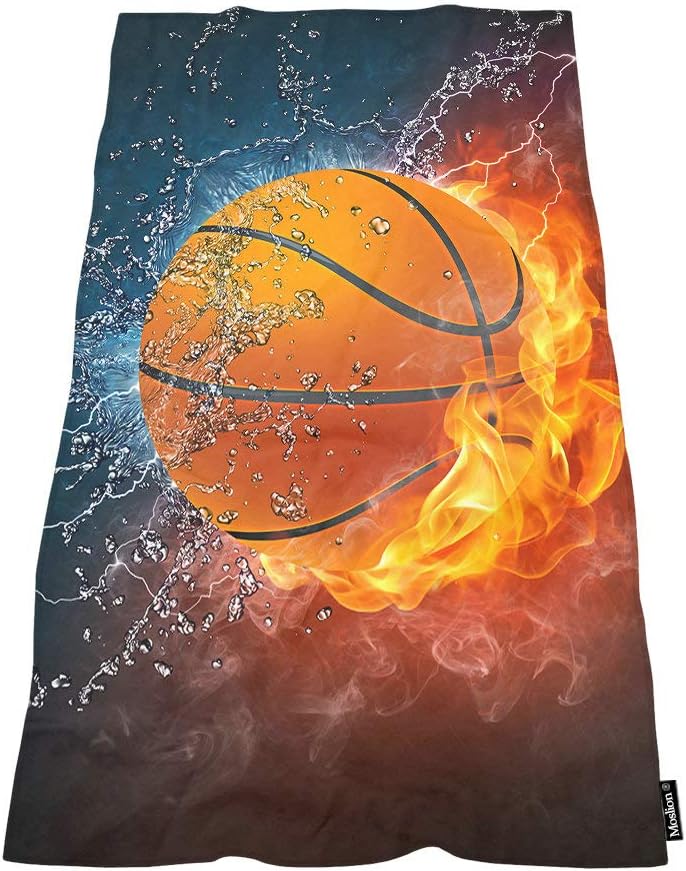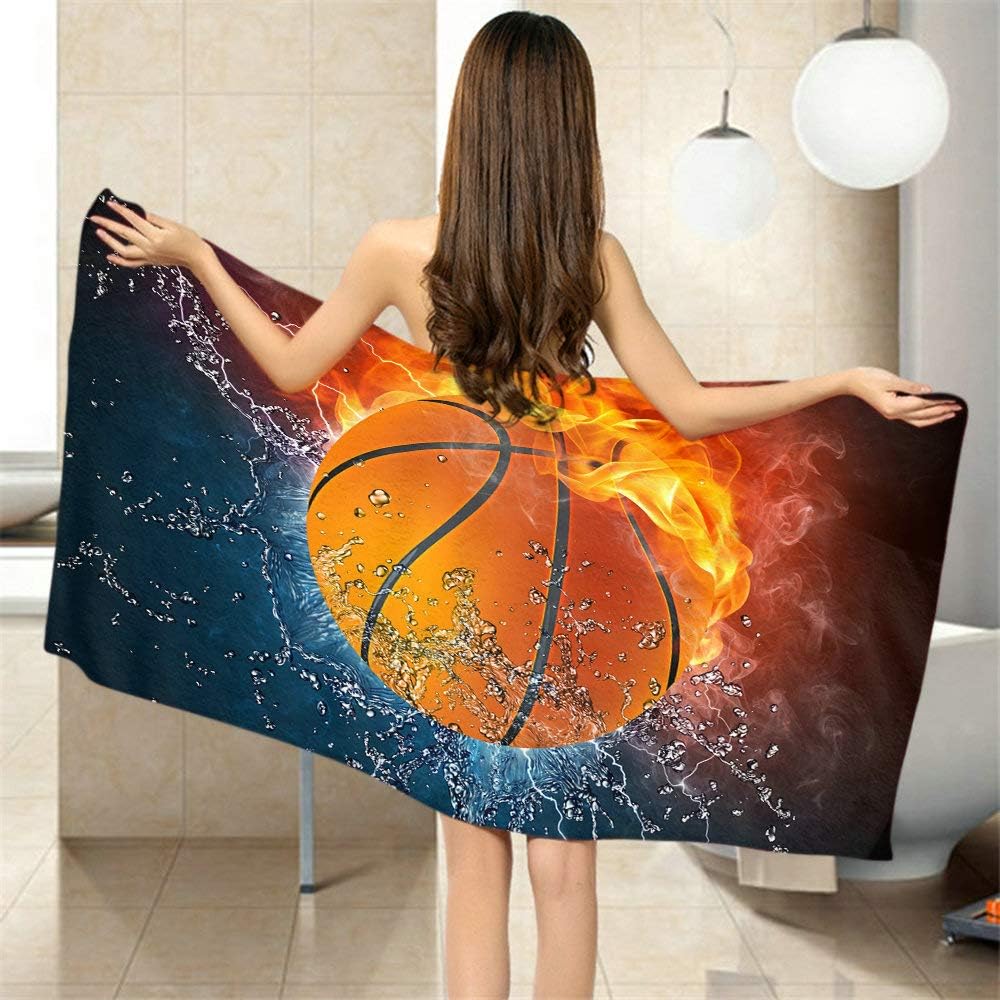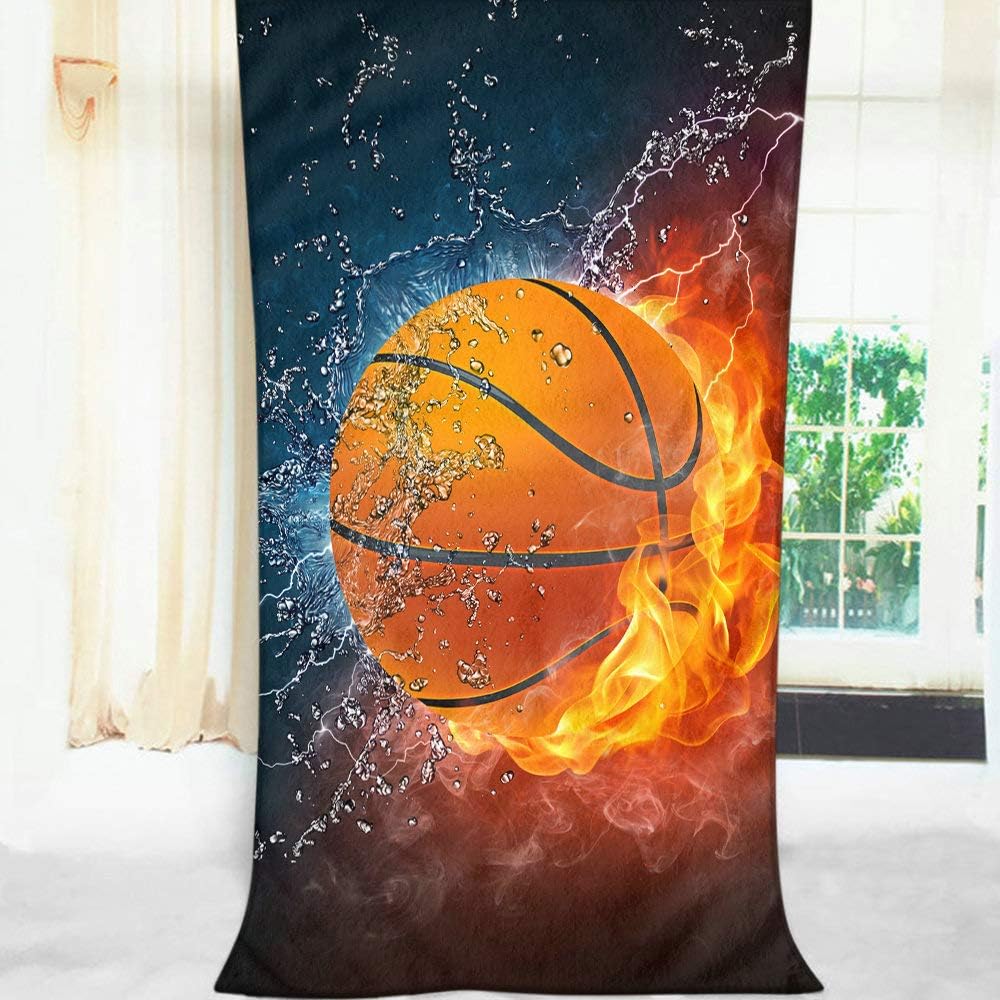
Moslion Soft Bath Towels Sport Basketball Between Frozen and Flame Comfy Bathing/Beach/Camping Towel for Women Men Girls Boys Large Size 64x32 Inches
Category: Amazon Home
Step out of the shower, or bath, or the sea, and wrap yourself in ultra-soft Moslion Soft Bath Towel.Made with Soft Polyester Microfiber, the Moslion bath towel makes a great choice for anyone simply looking for a more natural approach to daily living.
Features: Microfiber,polyester | Material: 100% Soft Polyester Microfiber, free from harmful materials which is safe for you and family. | Measures 64Lx32W Inches. Large towel. | Suit for Home, Beach, Camping, swimming. Towels absorbs water quickly. | Brilliant intense vibrant colors, highly functional and durable. | Machine wash the towel in warm water. Hang dry, do not iron and dry cleaning.